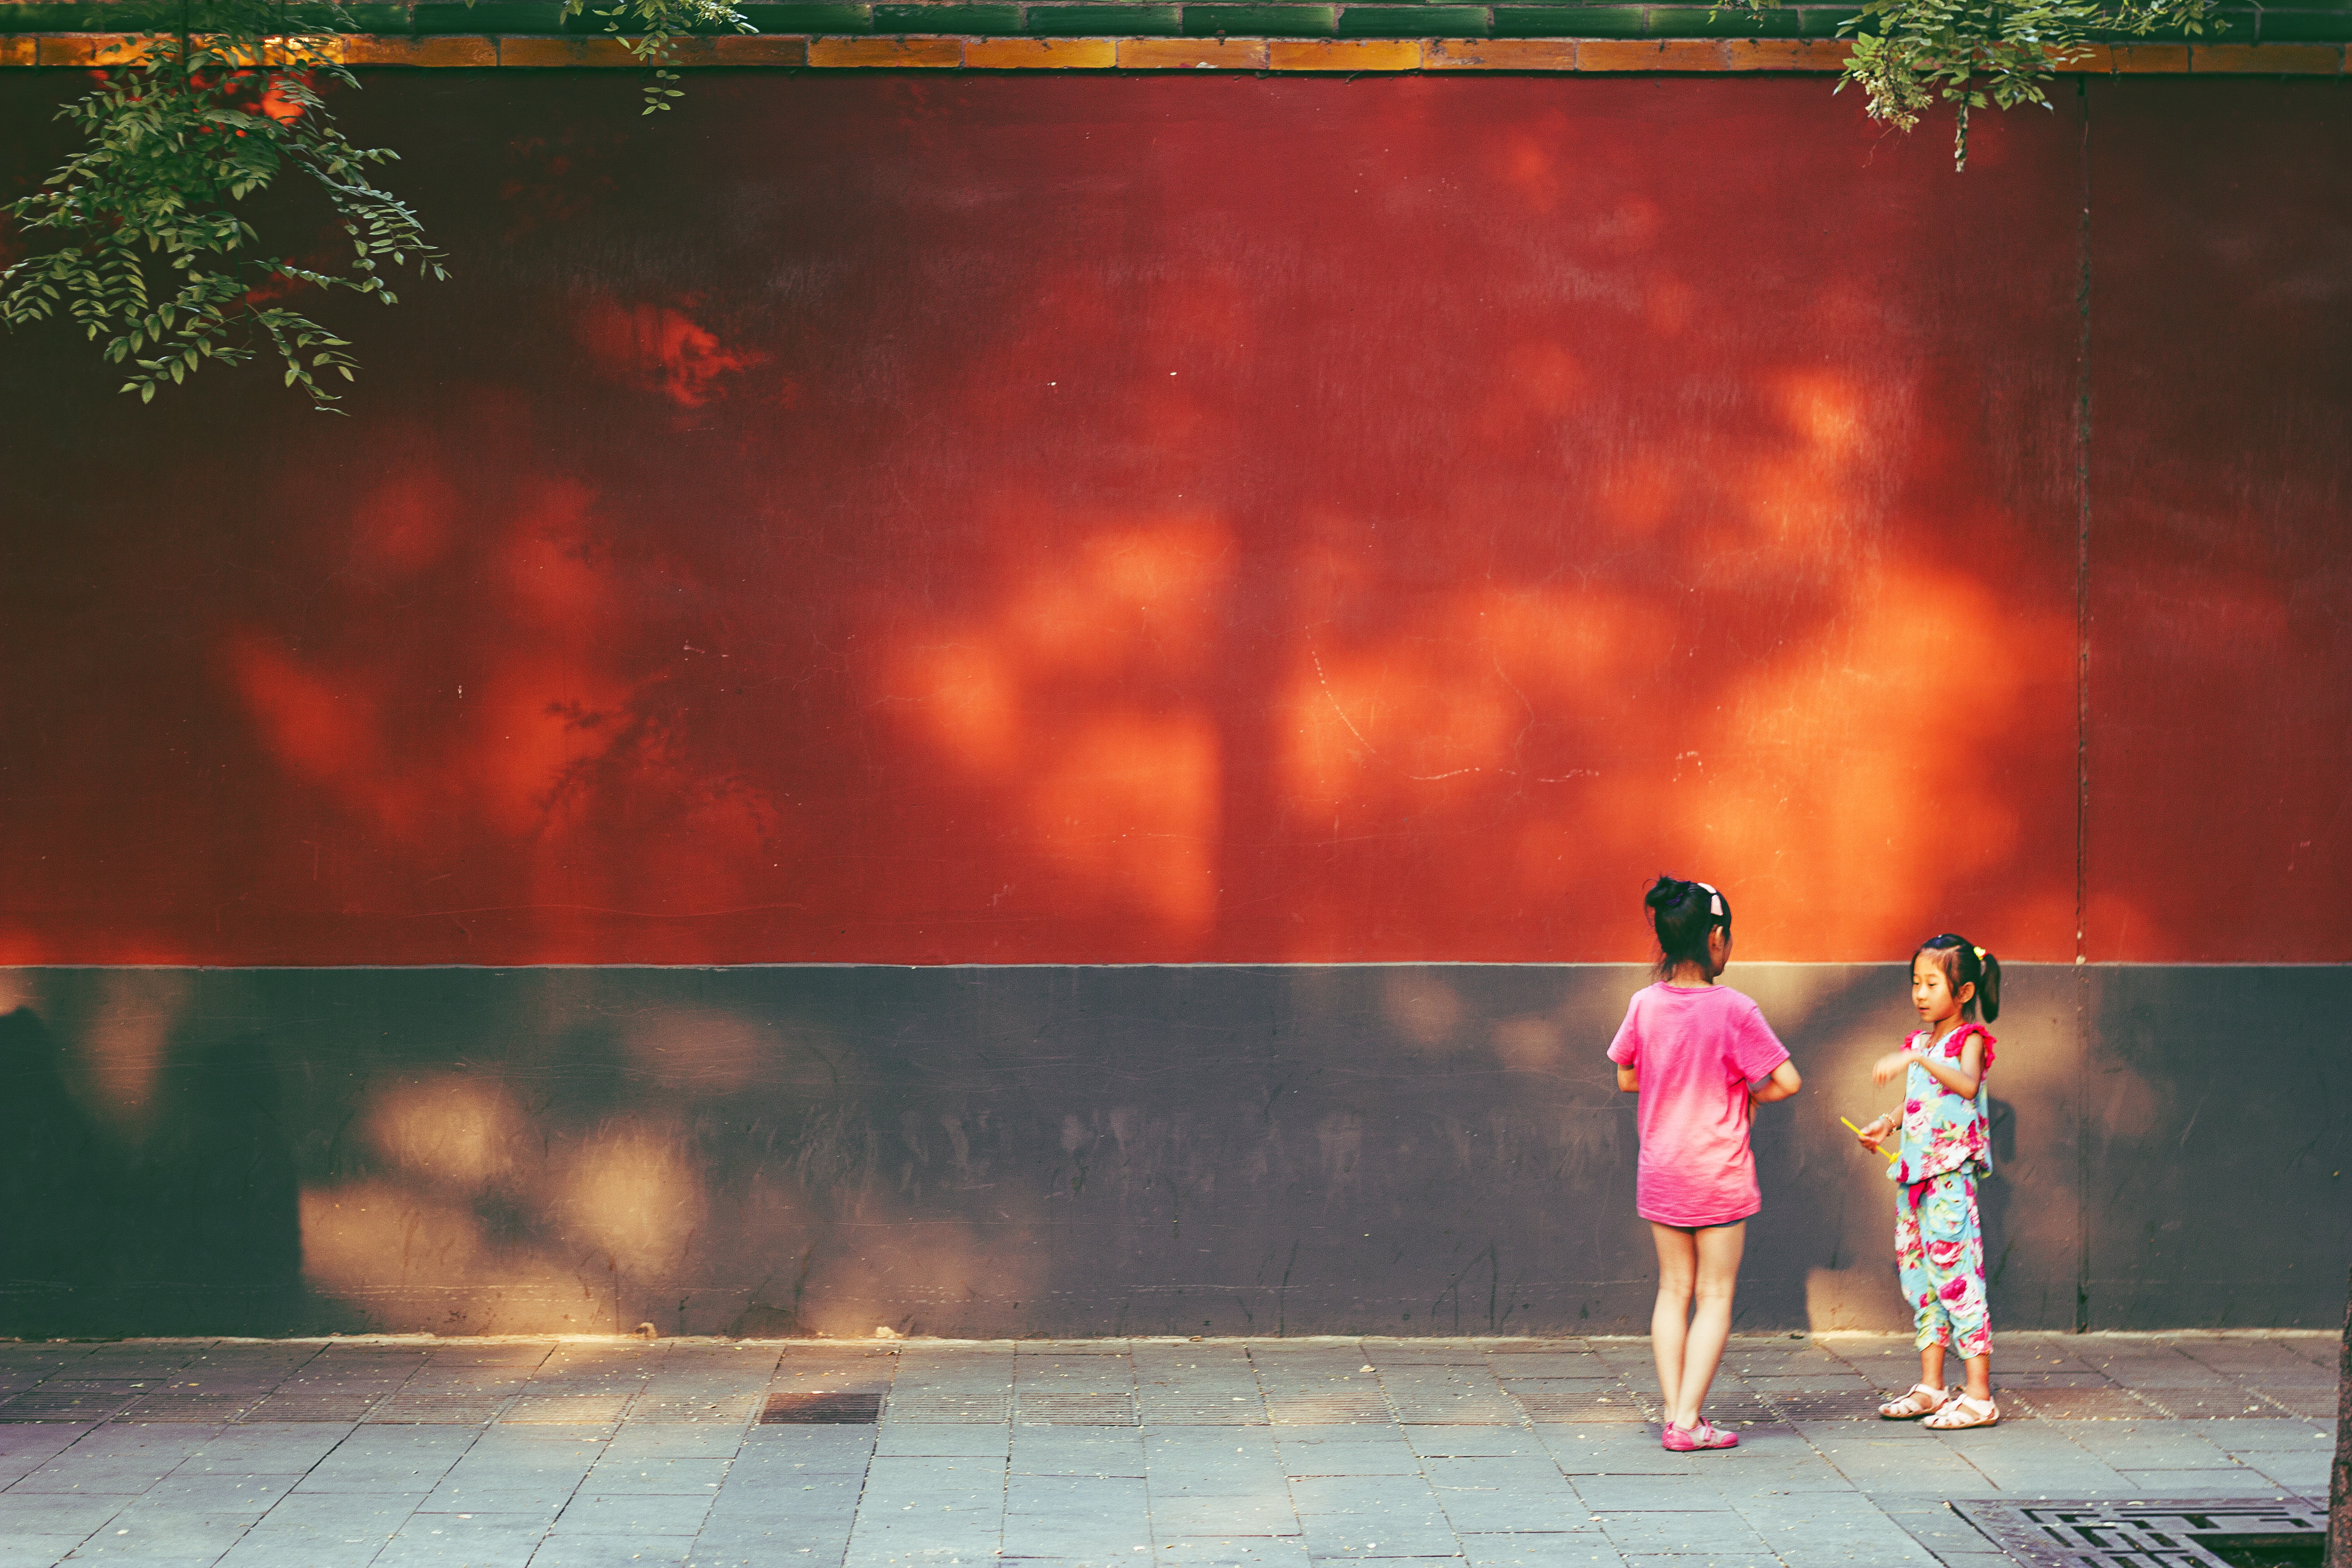
light, sunlight, red, color, children, stage, beijing, photograph, image, china, screenshot, computer wallpaper